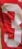
Number: 3